Misvær

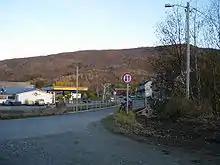
The centre of Misvær in March 2006.

The village had a population (2015) of 245 and a population density of . Since 2015, the population and area data for this village area has not been separately tracked by Statistics Norway.